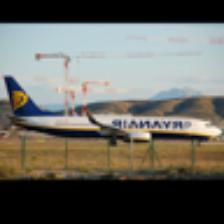
Label: NonHuman